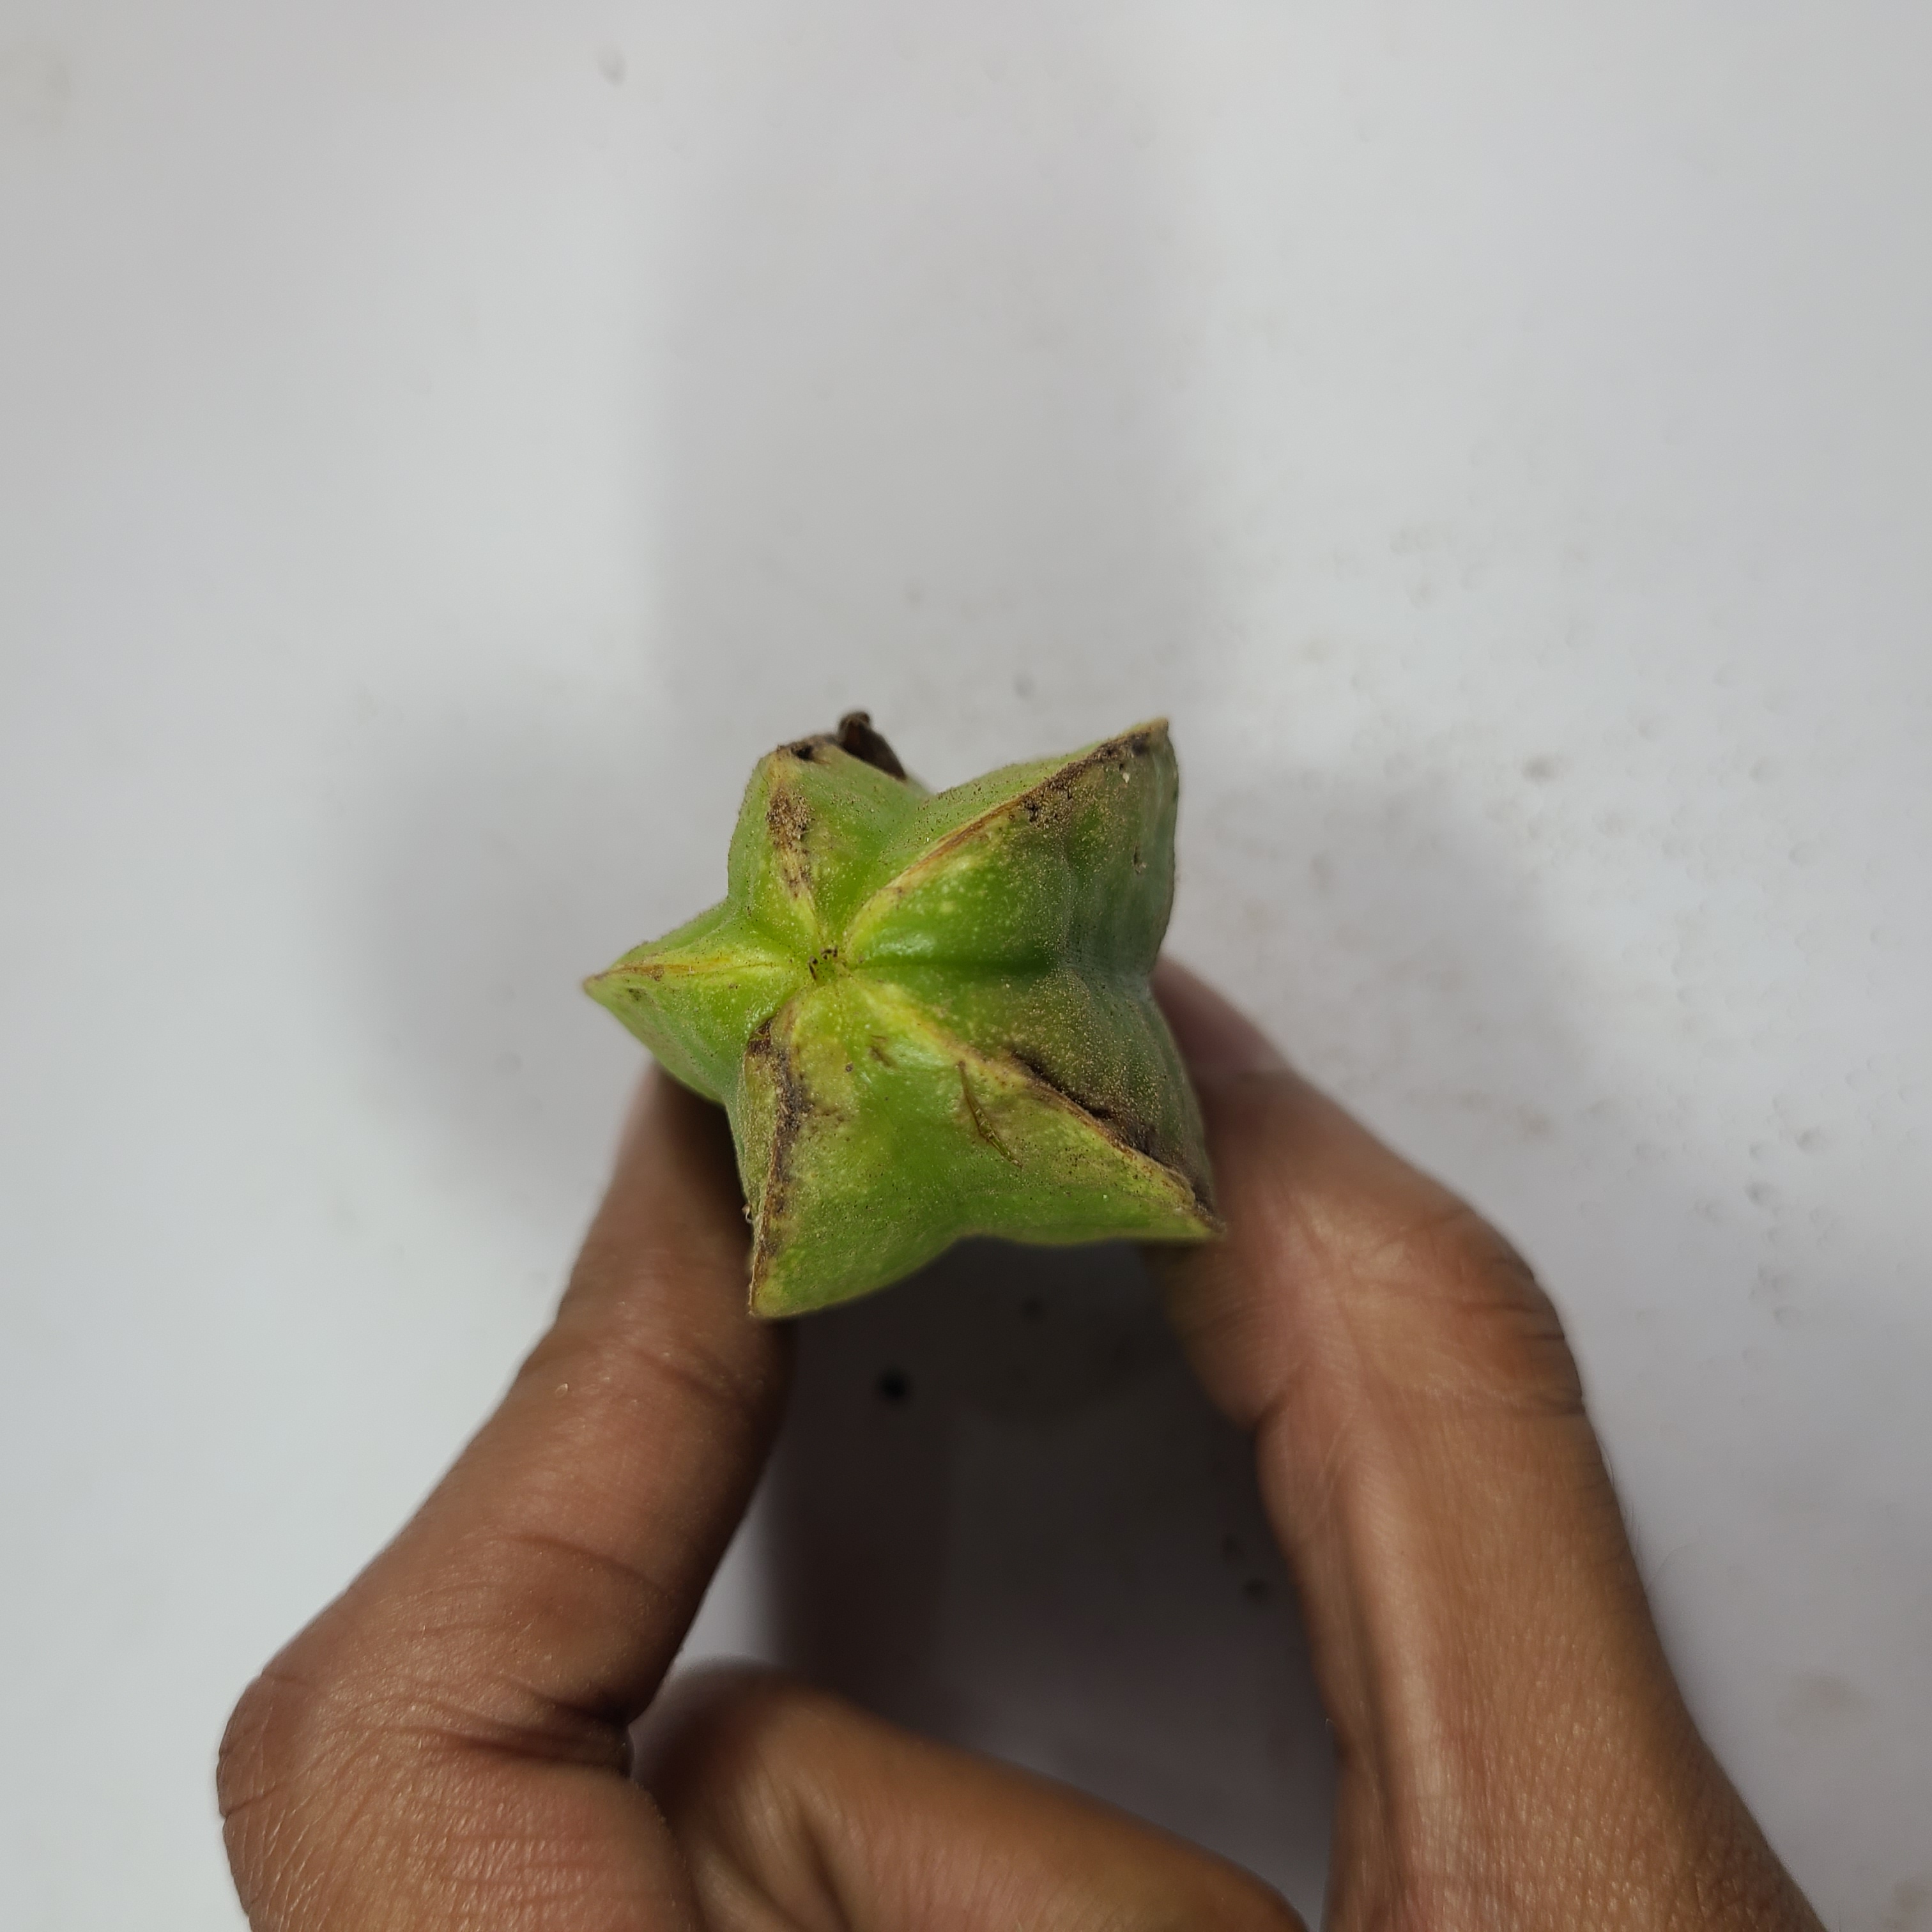
Label: Unhealthy Fruits